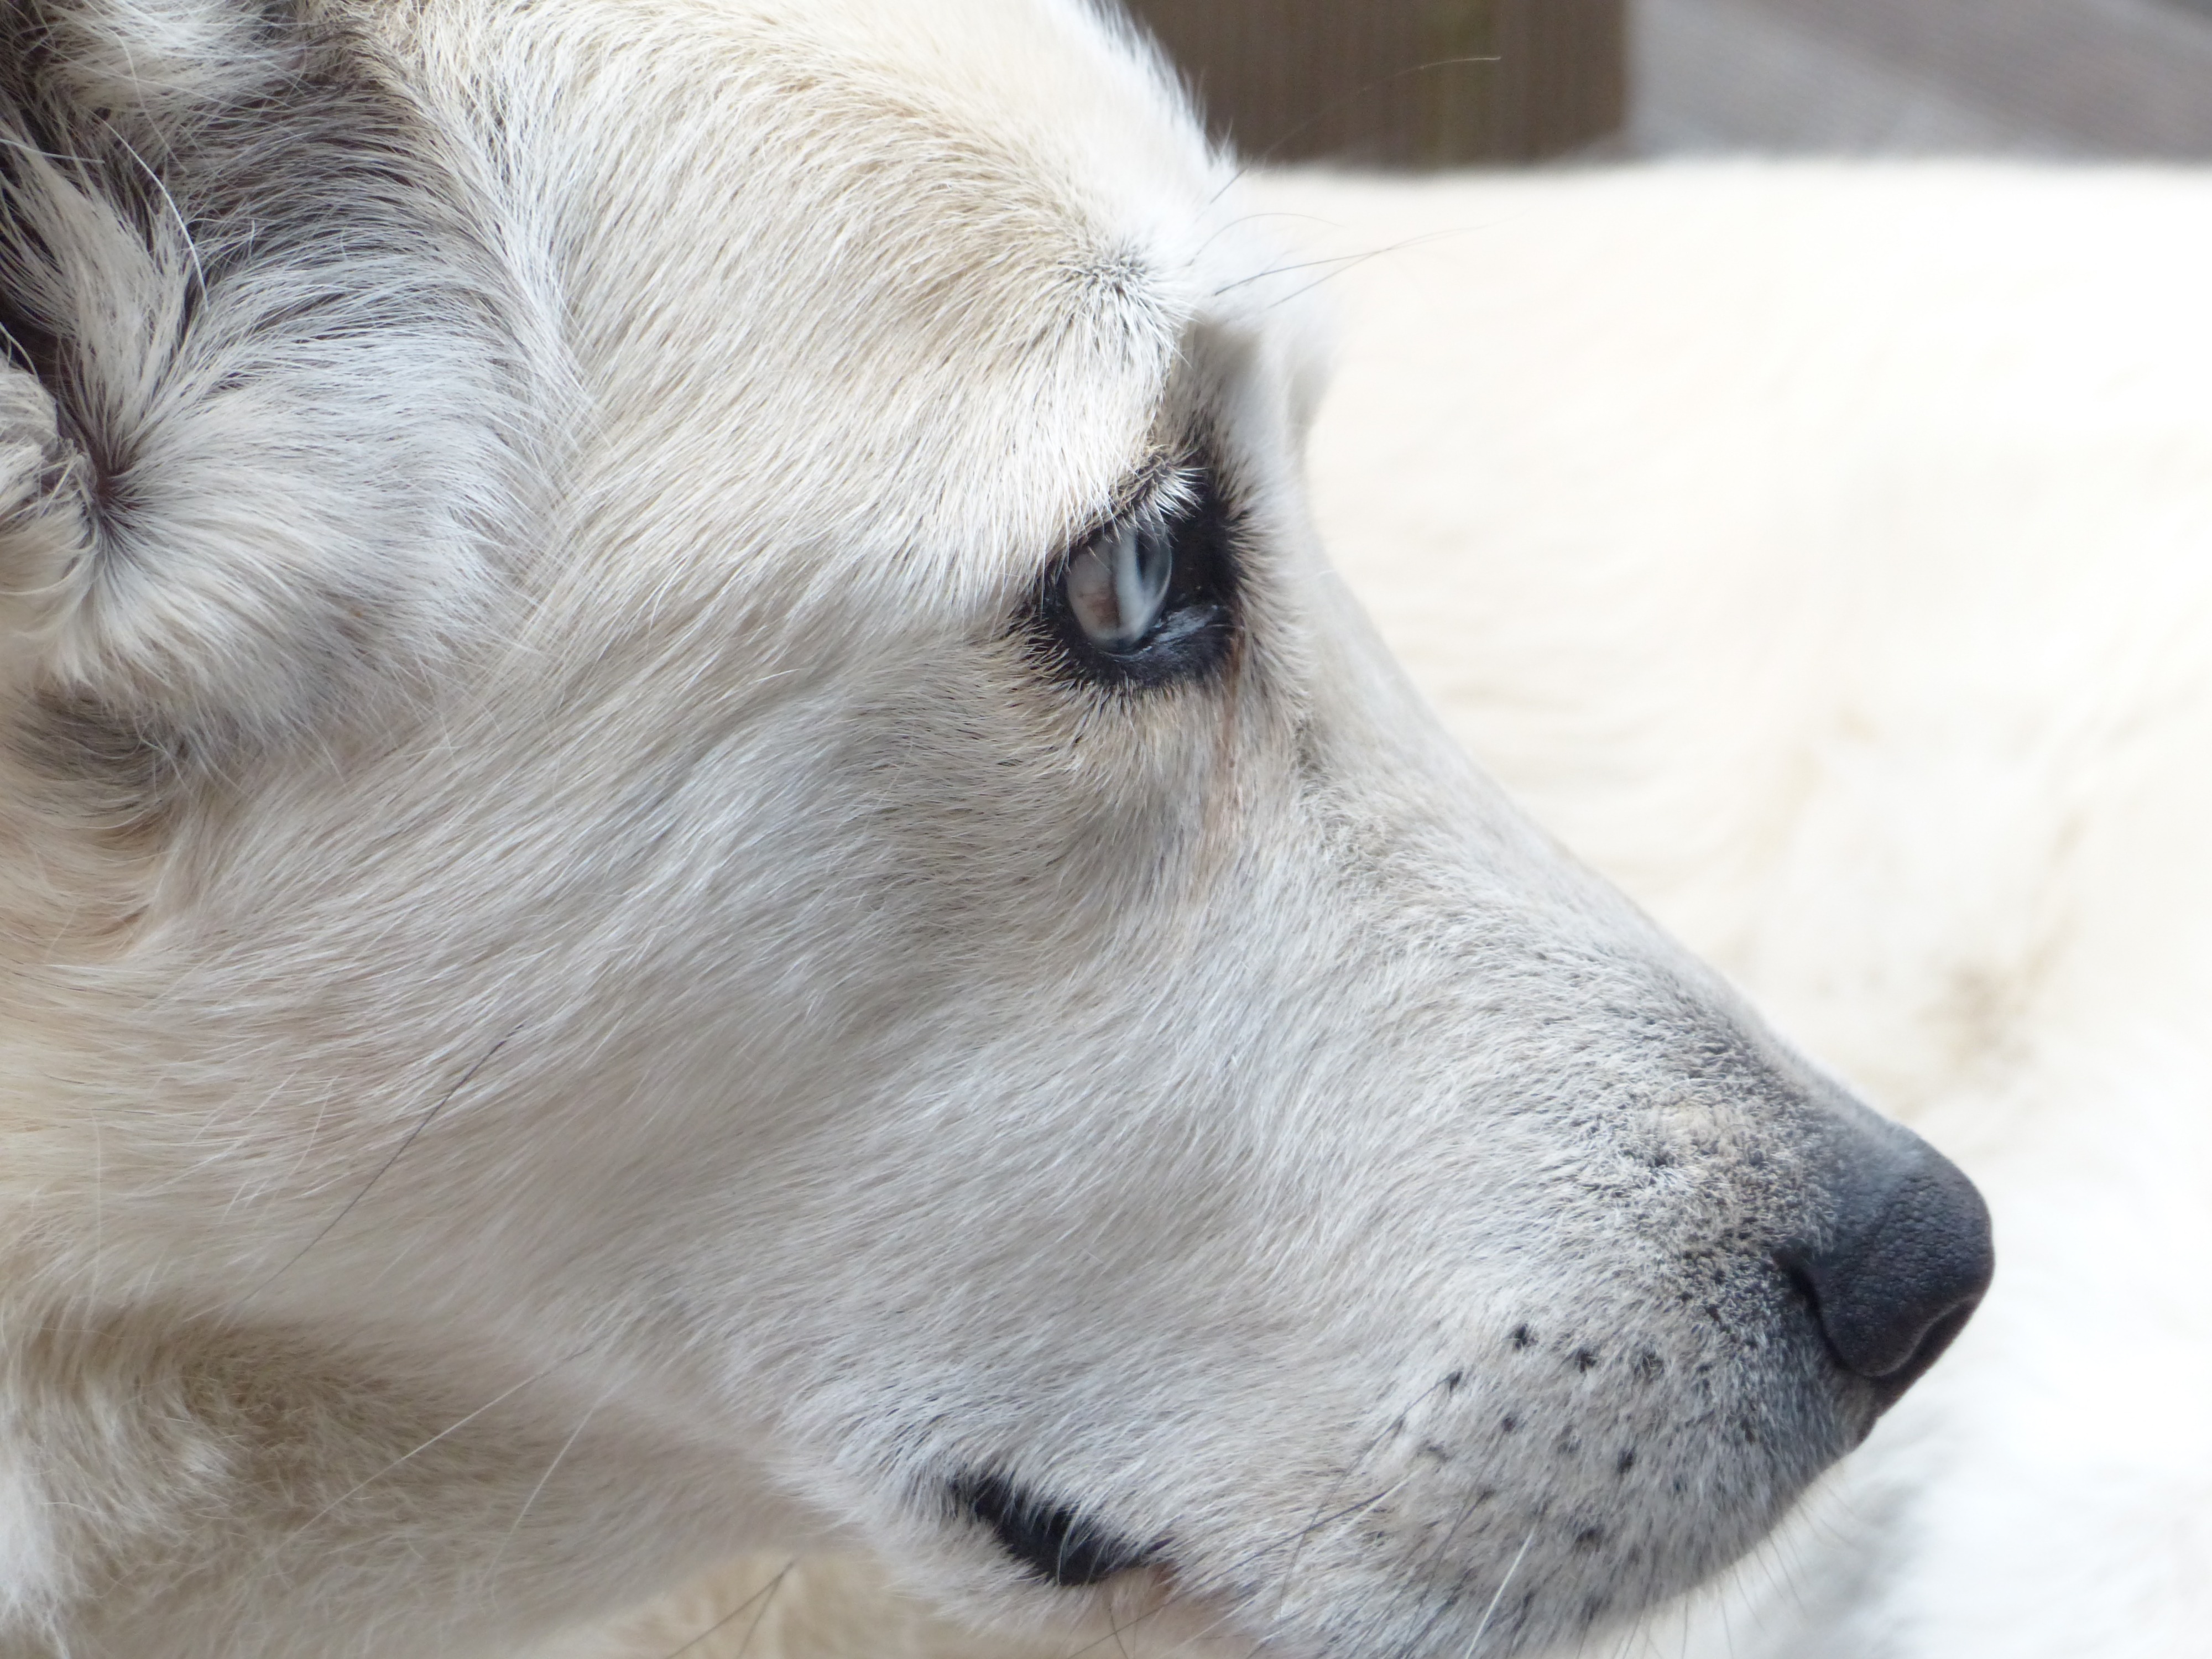
white, dog, animal, profile, fur, portrait, mammal, husky, sad, face, nose, eyes, hybrid, vertebrate, dog breed, husky mongrel, street dog, dog like mammal, dog breed group